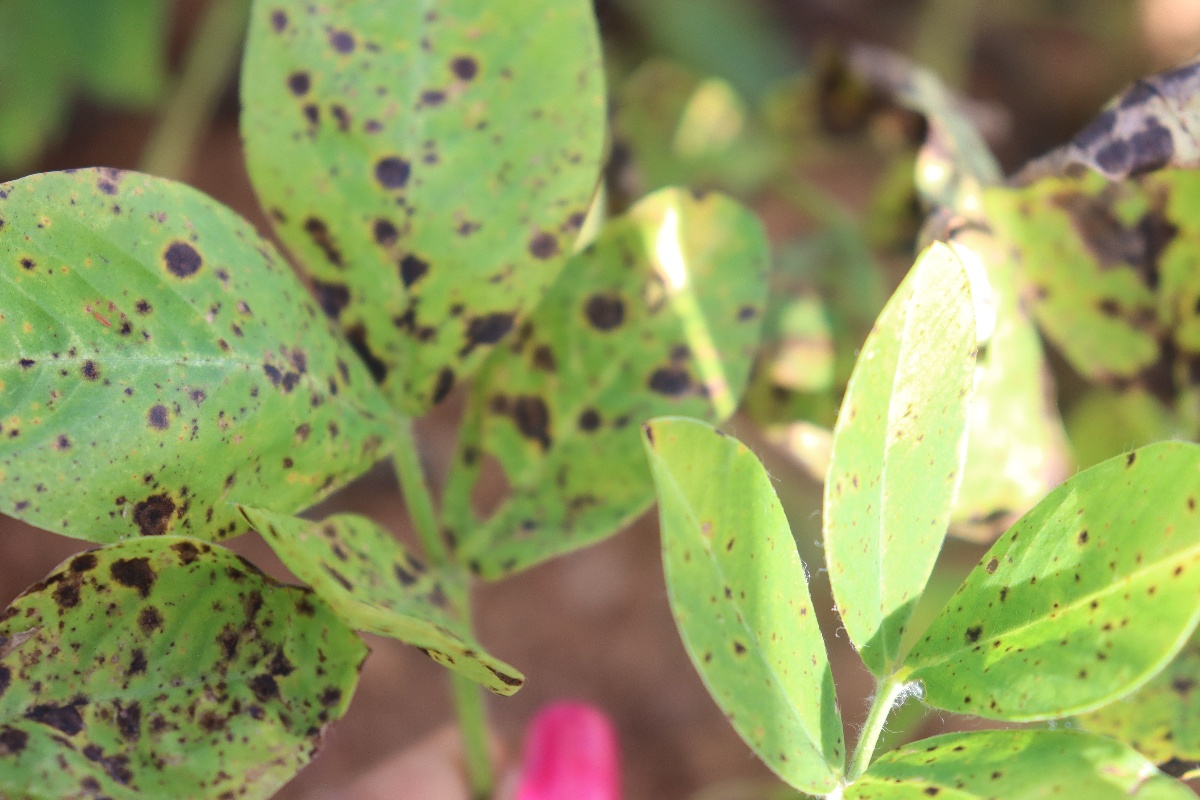
Label: late leaf spot